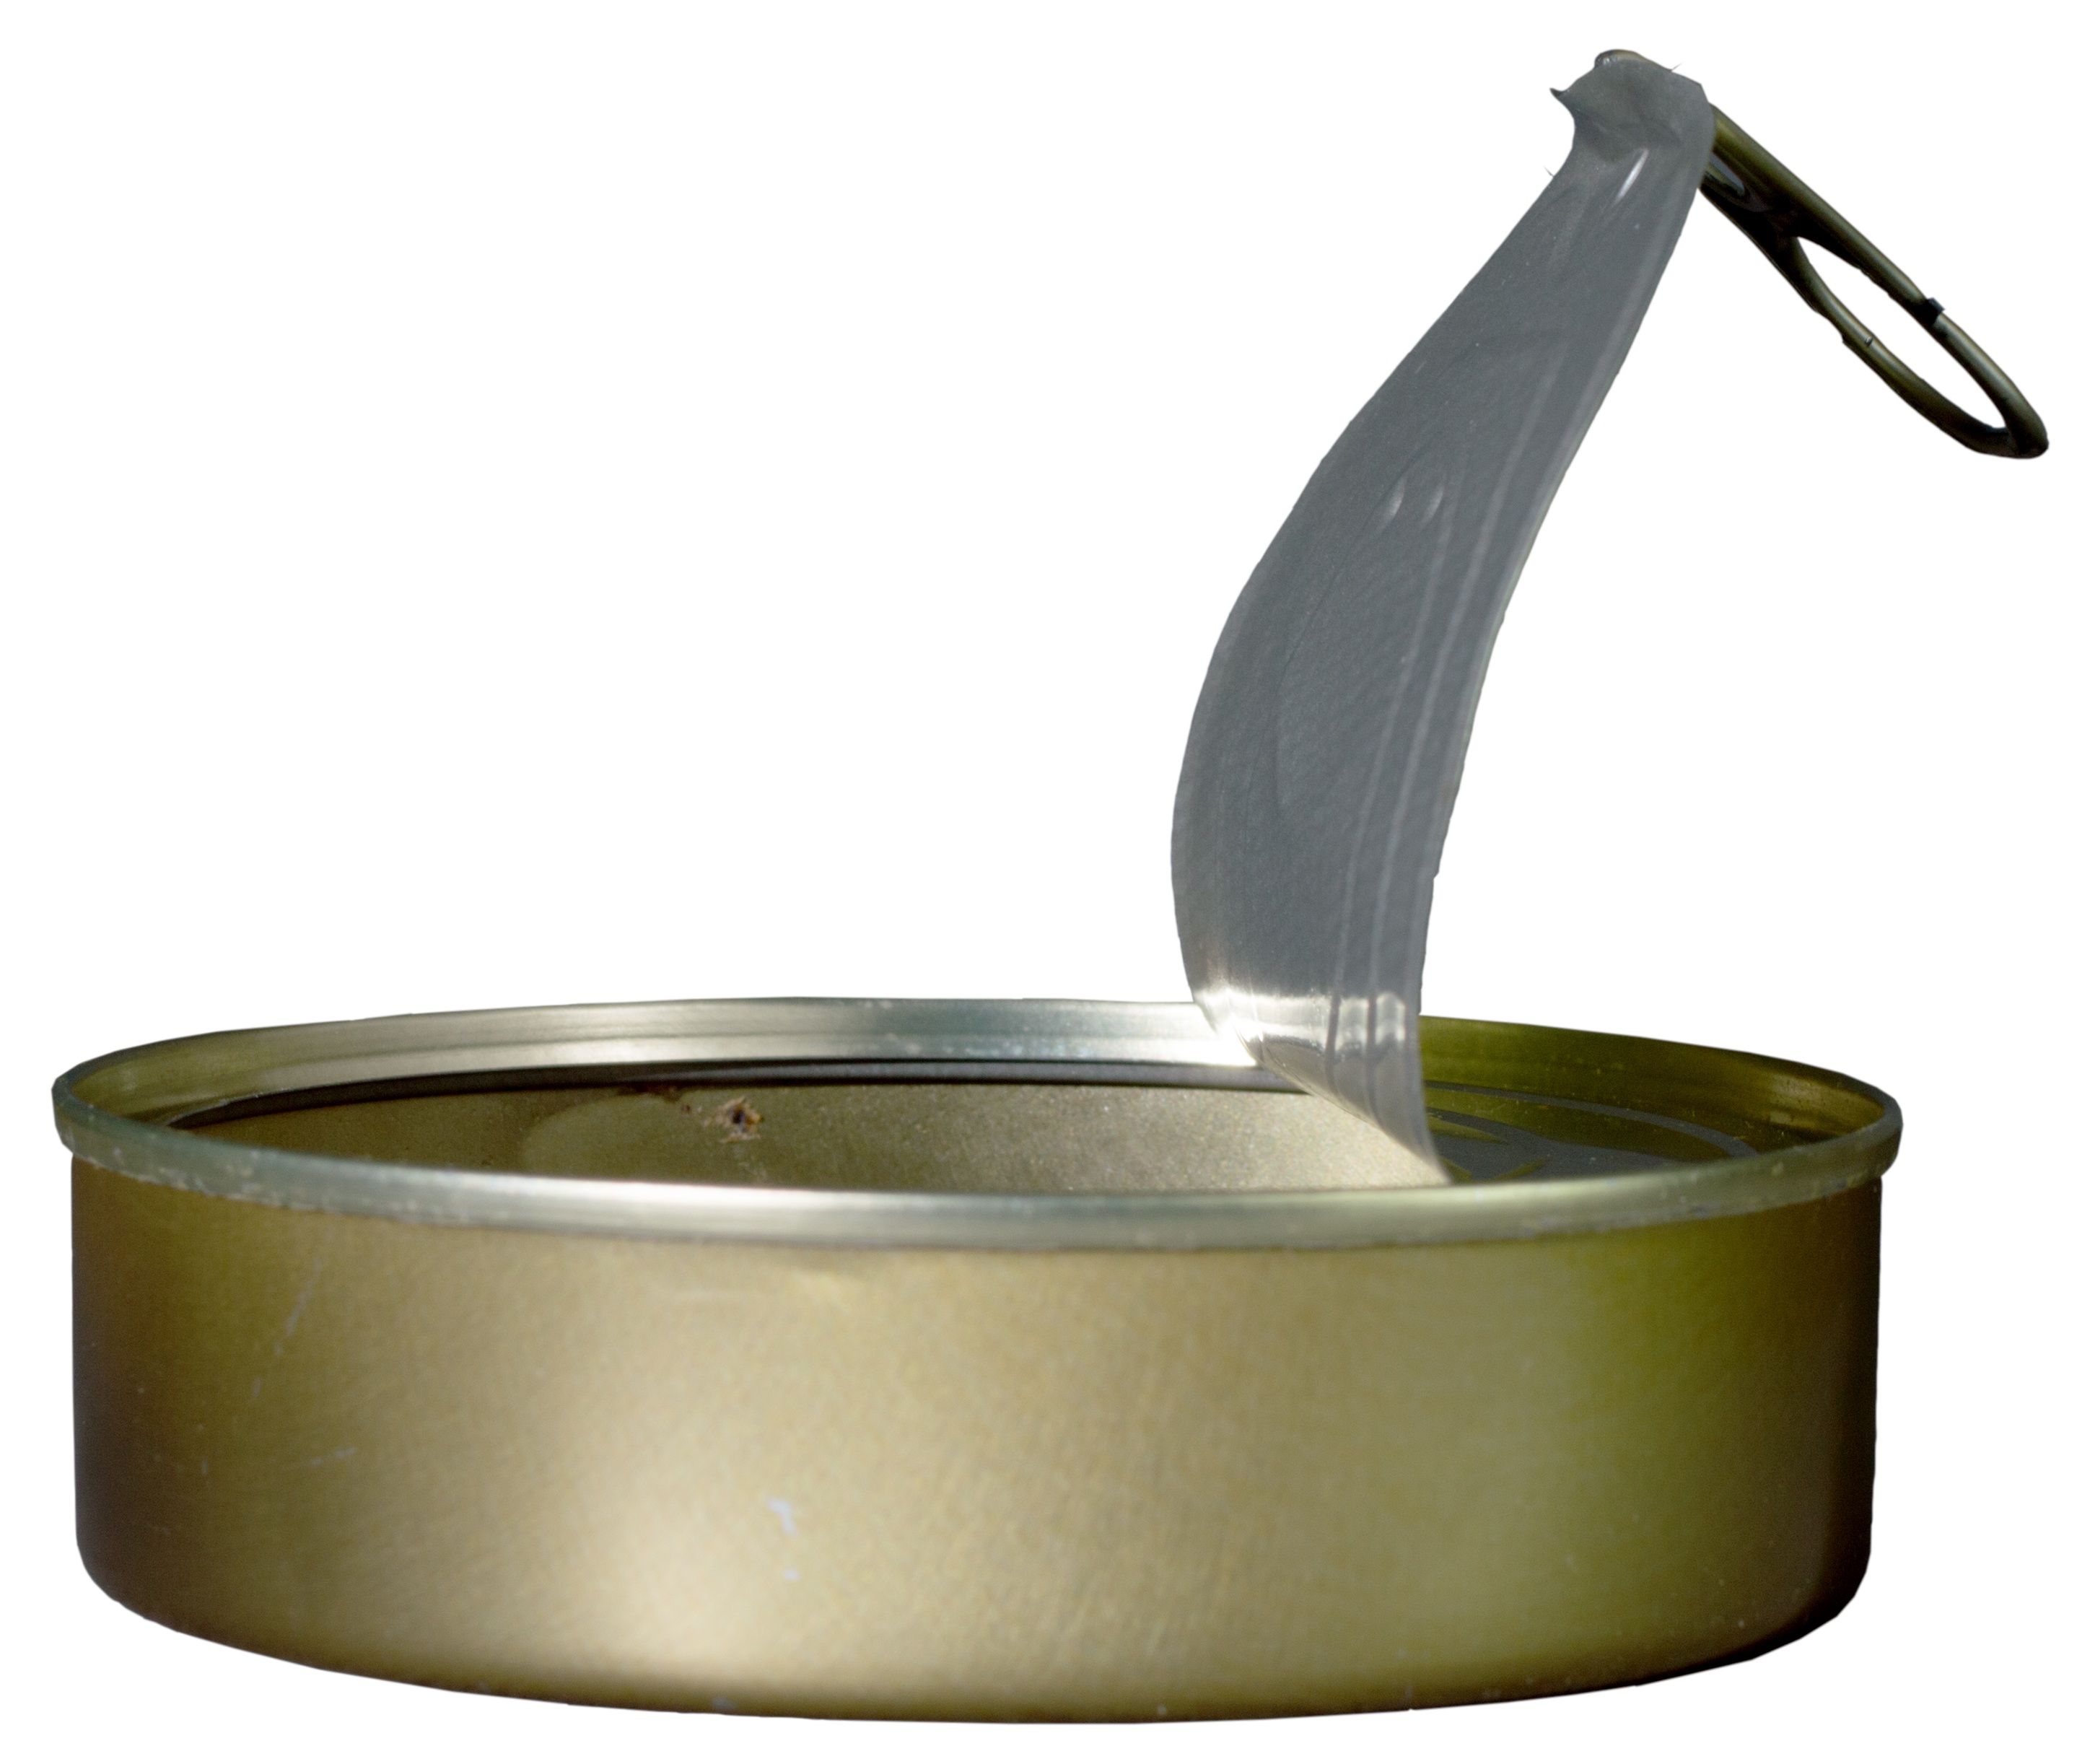
open, metal, fish, lighting, material, can, aluminum